Premiership of Humza Yousaf

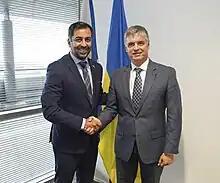
Yousaf meets with Ukrainian ambassador Vadym Prystaiko

Roughly 100 schools in England were first identified to have dangerous Reinforced autoclaved aerated concrete (RAAC) which could lead to structural failure due to failing concrete and eventually collapsing. Shortly afterwards, it was confirmed by the Scottish Government that at least 35 school buildings, as well as a number of hospital buildings, in Scotland would also be affected by the reinforced concrete that had raised safety concerns. Figures obtained by the Scottish Liberal Democrats suggested that the figure could be as high as 37 schools affected. Scottish Government ministers confirmed that pupils would "not be taught in any part of buildings that were deemed to be unsafe".